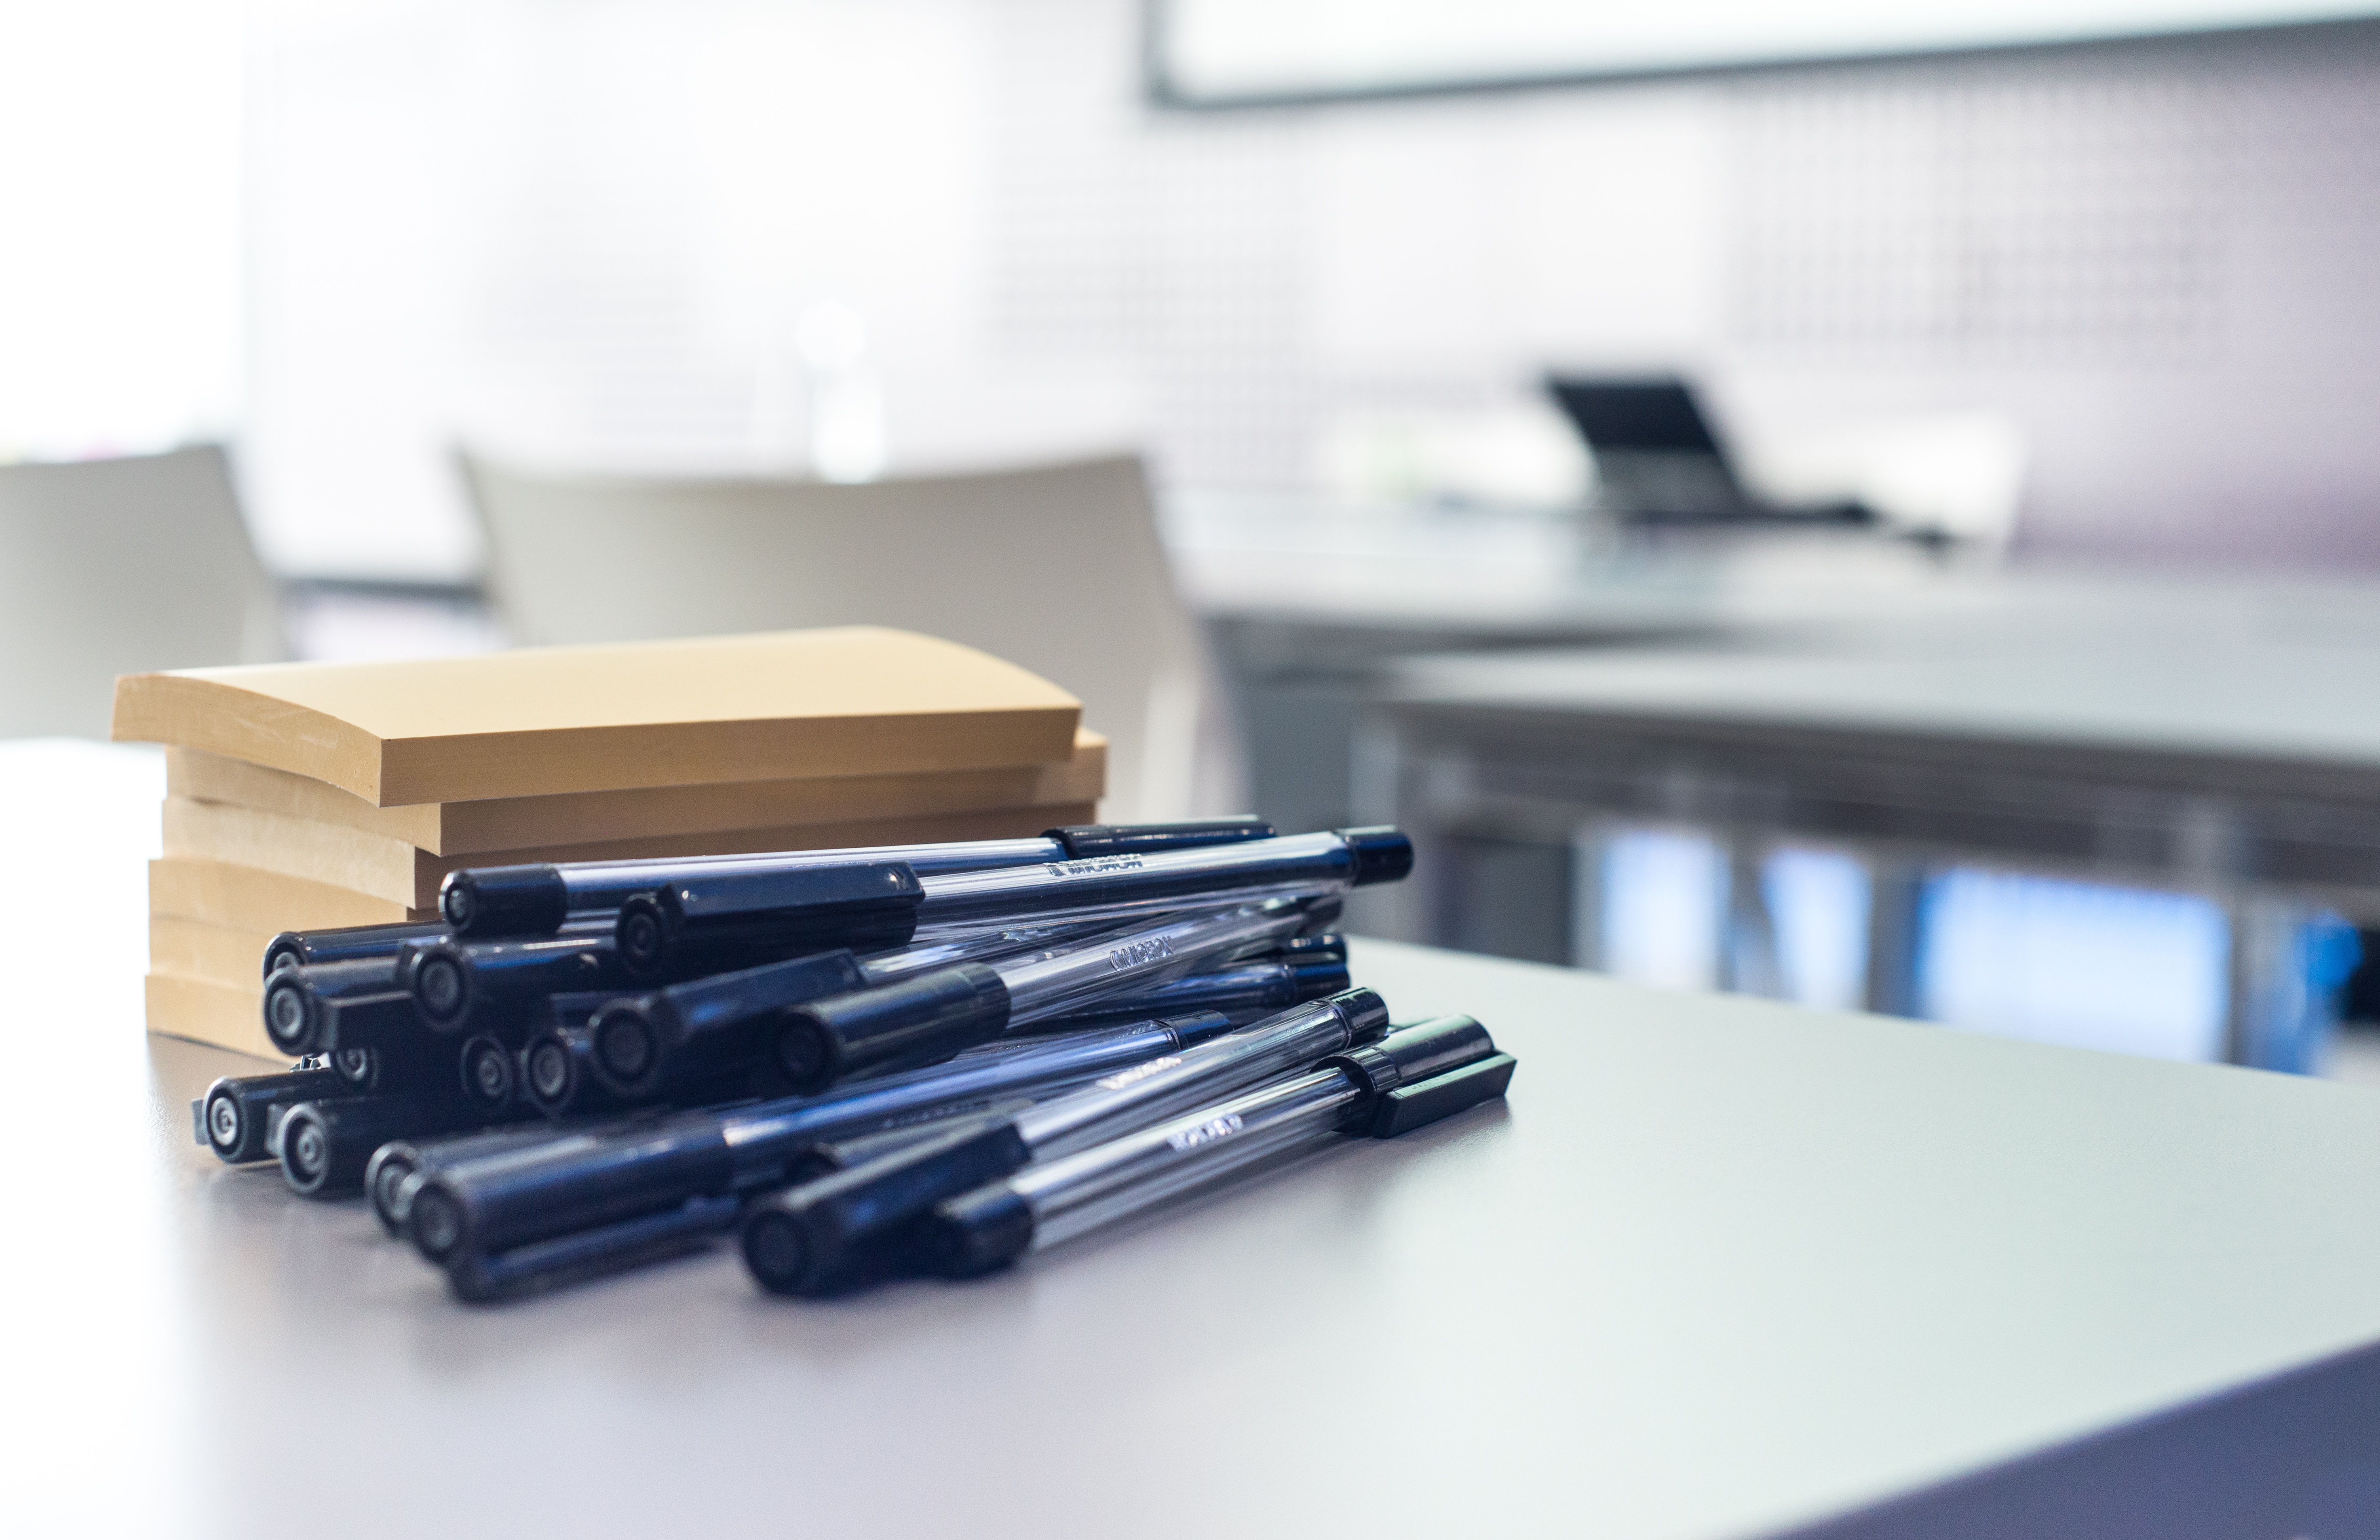
desk, computer, writing, work, table, board, white, workshop, meeting, office, business, paper, note, classroom, brand, product, chairs, pens, event, document, workplace, post it note, sticky note